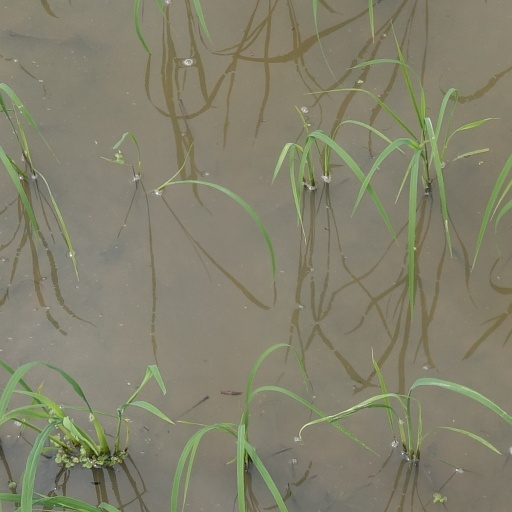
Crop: rice